Congress of Manastir

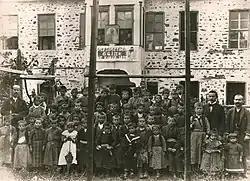
The first secular school in the Albanian language, founded in 1887 in Korçë. The picture is from 1899.

The speeches of the first two days with regard to the alphabet were general in character, and helped to create the atmosphere in which to carry out the serious work. The representatives understood the importance of unity, regardless which alphabet was chosen. Gjergj Fishta, who praised the development of the Bashkimi alphabet, declared: “I have not come here to defend any one of the alphabets, but I have come here to unite with you and adopt that alphabet which the Congress decides upon as most useful for uplifting the people”. The audience was deeply moved by Fishta. Hodja Ibrahim Effendi, a Muslim clergyman, rushed to Fishta and embraced him with tears in his eyes.